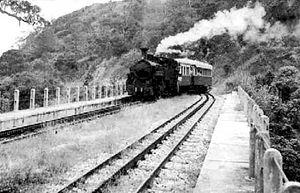
La Ligne Dalat - Thap Cham est une petite ligne de chemin de fer du sud du Viêt Nam partiellement désaffectée. Elle reliait Dalat et Thap Cham, dans la province de Ninh Thuận. Cette ligne présente un profil en long très dénivelé, avec des pentes pouvant atteindre 120 pour mille. Elle était à l'origine équipée d'une crémaillère.